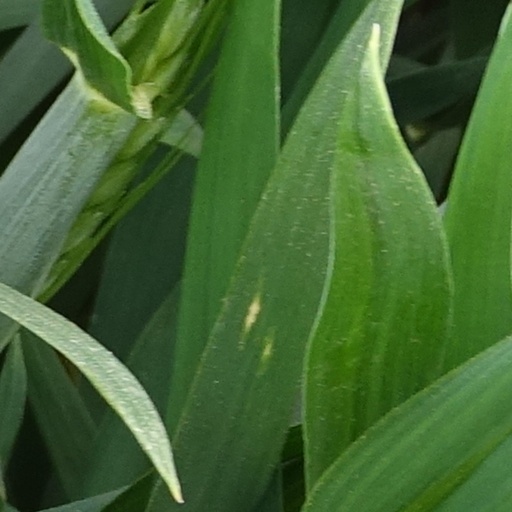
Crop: wheat